2011 Sudirman Cup

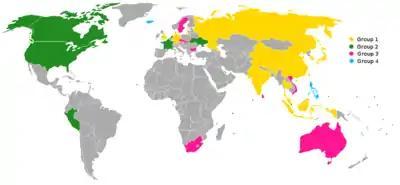
Nations to compete at the 2011 Sudirman Cup

The draw for the quarterfinals was held after the completion of the final matches in the group stage on May 25, 2011.